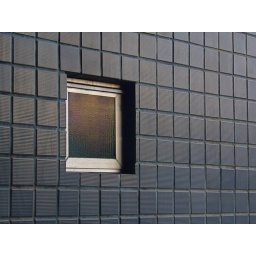
On a building wall at dusk in Belo Horizonte, Brazil.